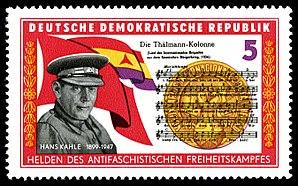
La XIe Brigade internationale ou Brigade Thälmann, est l'une des unités principales des Brigades internationales, combattant aux côtés des républicains au cours de la Guerre d'Espagne. Son surnom vient d'Ernst Thälmann, leader du parti communiste allemand sous la République de Weimar.
Hans Kahle est un officier allemand, militant du parti communiste, officier des Brigades internationales pendant la guerre civile espagnole. Il fut également journaliste et espion. Il est brièvement chef de la "Volkspolizei" en Allemagne de l'Est dans l'immédiat après-guerre.